Sixteen Mile District

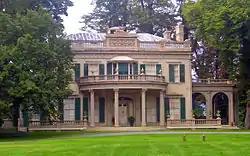
Montgomery Place

Sixteen Mile District was a national historic district located near Clermont and Rhinebeck in Columbia County, New York. The district includes 233 contributing buildings that are associated with estates located along the east side of the Hudson River. A number of the buildings are located on the campus of Bard College, notably those associated with the estates of Blythewood and Ward Manor. Other notable intact estates within the district are Montgomery Place, Teviot, the Pynes, Callendar House, Edgewater, Rokeby, Mandara (Steen / Valetje), Wilderstein, and Wildercliff. The Ferncliff estate includes a "casino" or tennis court building designed by Stanford White.